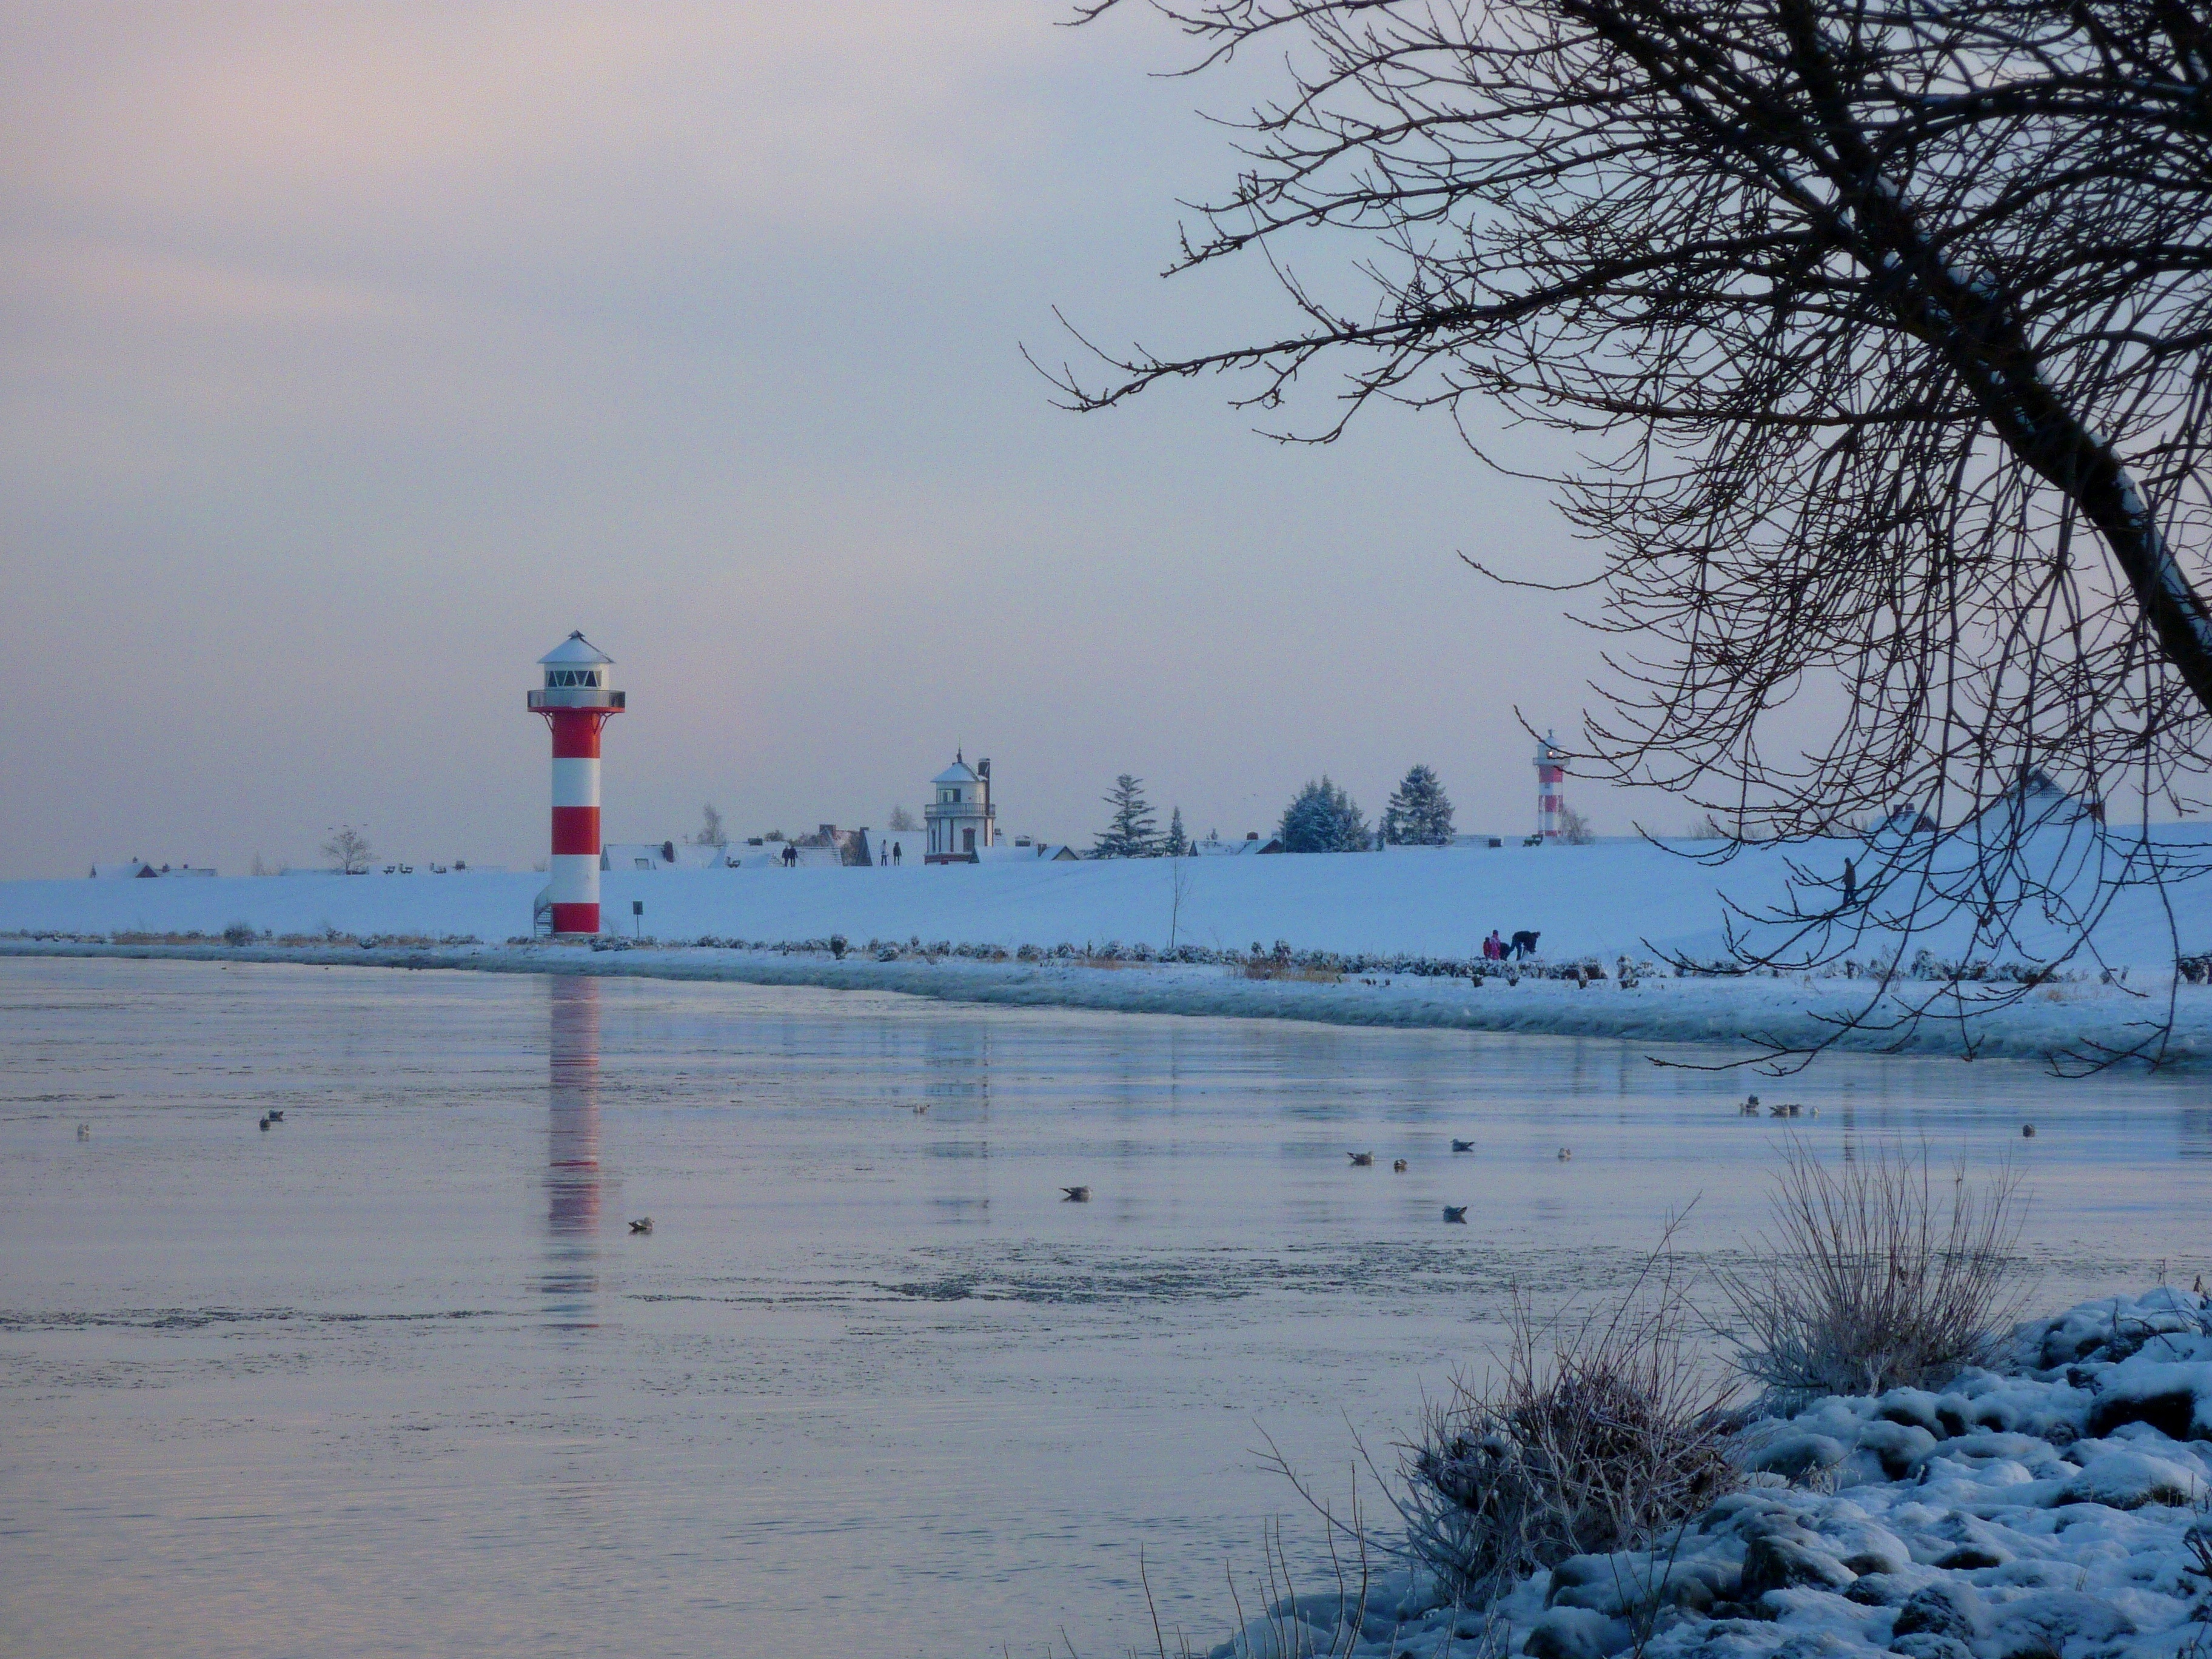
landscape, sea, coast, water, snow, winter, lighthouse, technology, morning, shore, lake, transport, ice, reflection, weather, romantic, beacon, season, body of water, germany, navigation, shipping, maritime, mood, elbe, support, freezing, seafaring, lower saxony, daymark, ton, old country, atmospheric phenomenon